Clan Apis

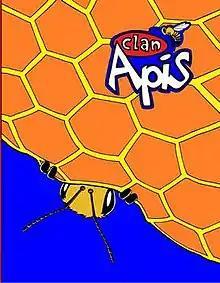
Clan Apis (hardback edition)

Clan Apis, also known as The Way of the Hive: A Honey Bee's Story, is a graphic novel created by then Assistant Professor (now Full Professor) of Biology at Juniata College, Jay Hosler. It was originally published by Active Synapse in 1998 as five comic books, and as a single graphic novel in 2000. The novel follows the life story of a honey bee named Nyuki learning about her purpose in the vast world of insects.